Headroom LGBTQ+ Lounge

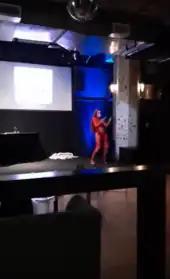
Photo of a drag queen on stage at Headroom

Jersey City Pride held its annual launch party at Headroom in early May 2021. Ahead of Memorial Day weekend, when New Jersey's mandate on indoor mask use and other pandemic restrictions were set to expire, the bar promoted a number of high-profile events, including performances by Shuga Cain and Nicky Doll. It also advertised its first dance parties, which had not previously been allowed due to social distancing requirements.